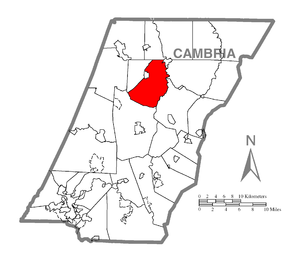
East Carroll Township est un township, situé au nord de la partie centrale du comté de Cambria, aux États-Unis. En 2010, il comptait une population de 1 654 habitants.